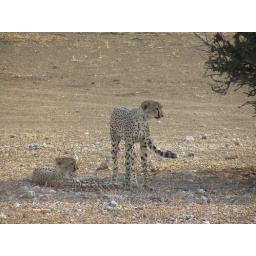
male and female cheetahs in Mashatu